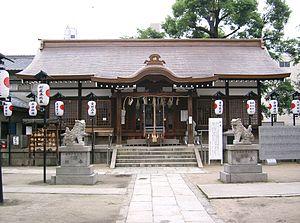
Ōkuninushi-jinja est un sanctuaire shinto situé dans l'arrondissement Naniwa-ku, à Osaka.